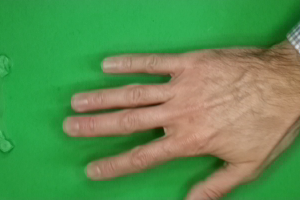
Label: paper